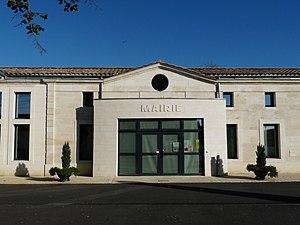
Mairie de La Clotte, Charente-Maritime, France
La Clotte est une commune du Sud-Ouest de la France située dans le département de la Charente-Maritime.